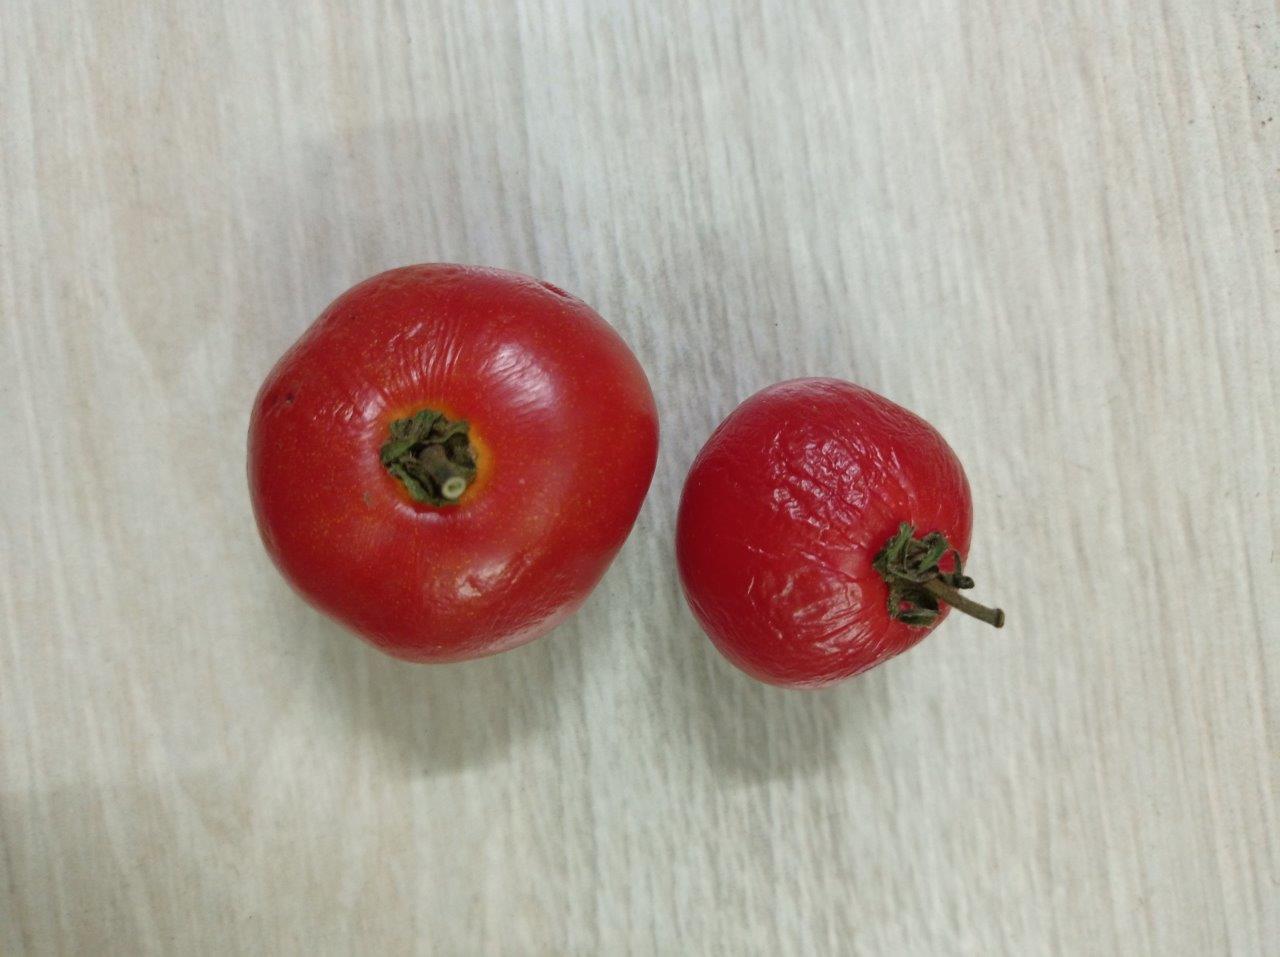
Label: Rotten